Beaumaris

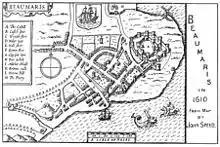
Beaumaris in 1610

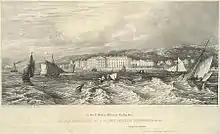
Beaumaris from the sea in the 1840s

Beaumaris was originally a Viking settlement known as ("Port of the Vikings"), but the town itself began its development in 1295 when Edward I of England, having conquered Wales, commissioned the building of Beaumaris Castle as part of a chain of fortifications around the North Wales coast (others include Conwy, Caernarfon and Harlech).